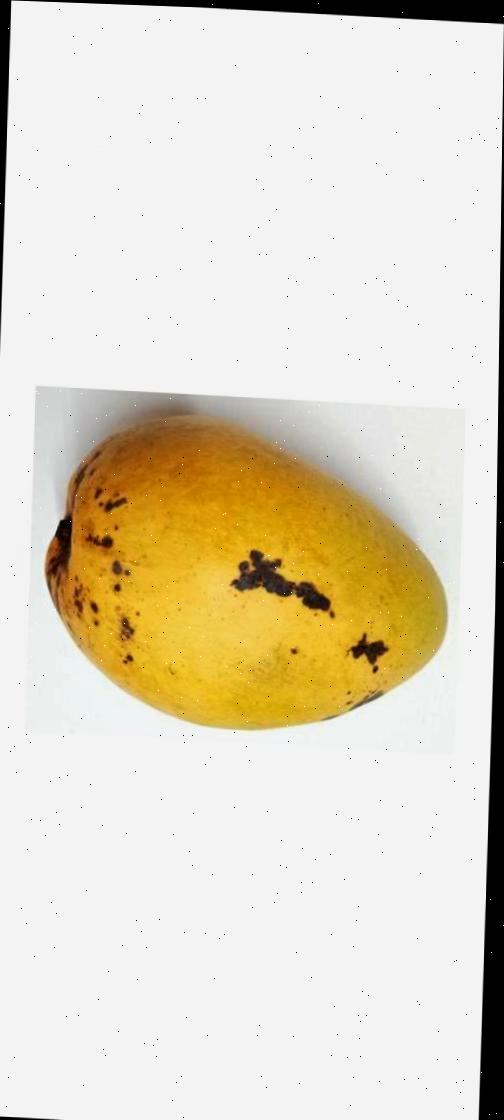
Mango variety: Bari-11